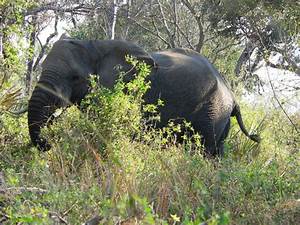
Label: elephant